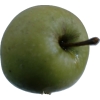
Label: Apple 12